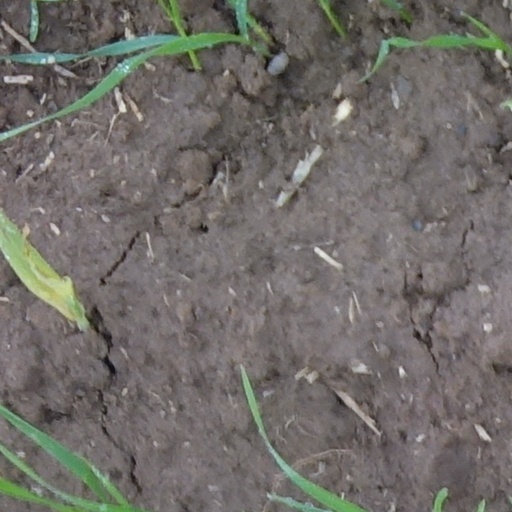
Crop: wheat